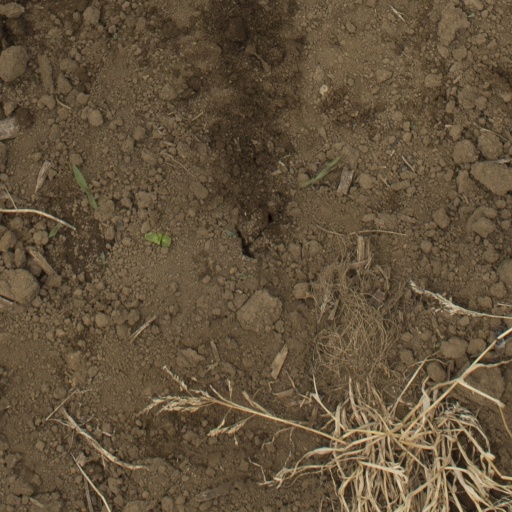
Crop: Jerusalem artichoke